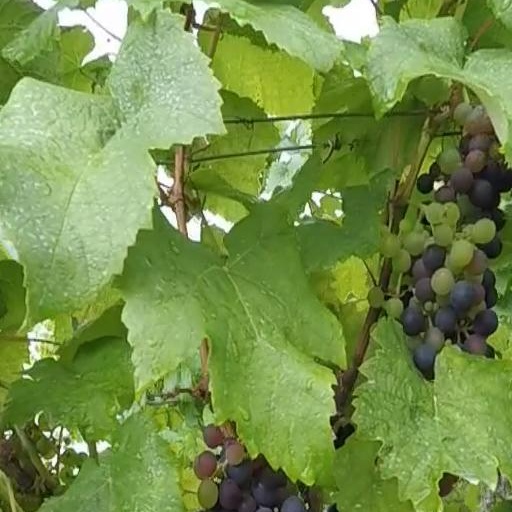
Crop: grape